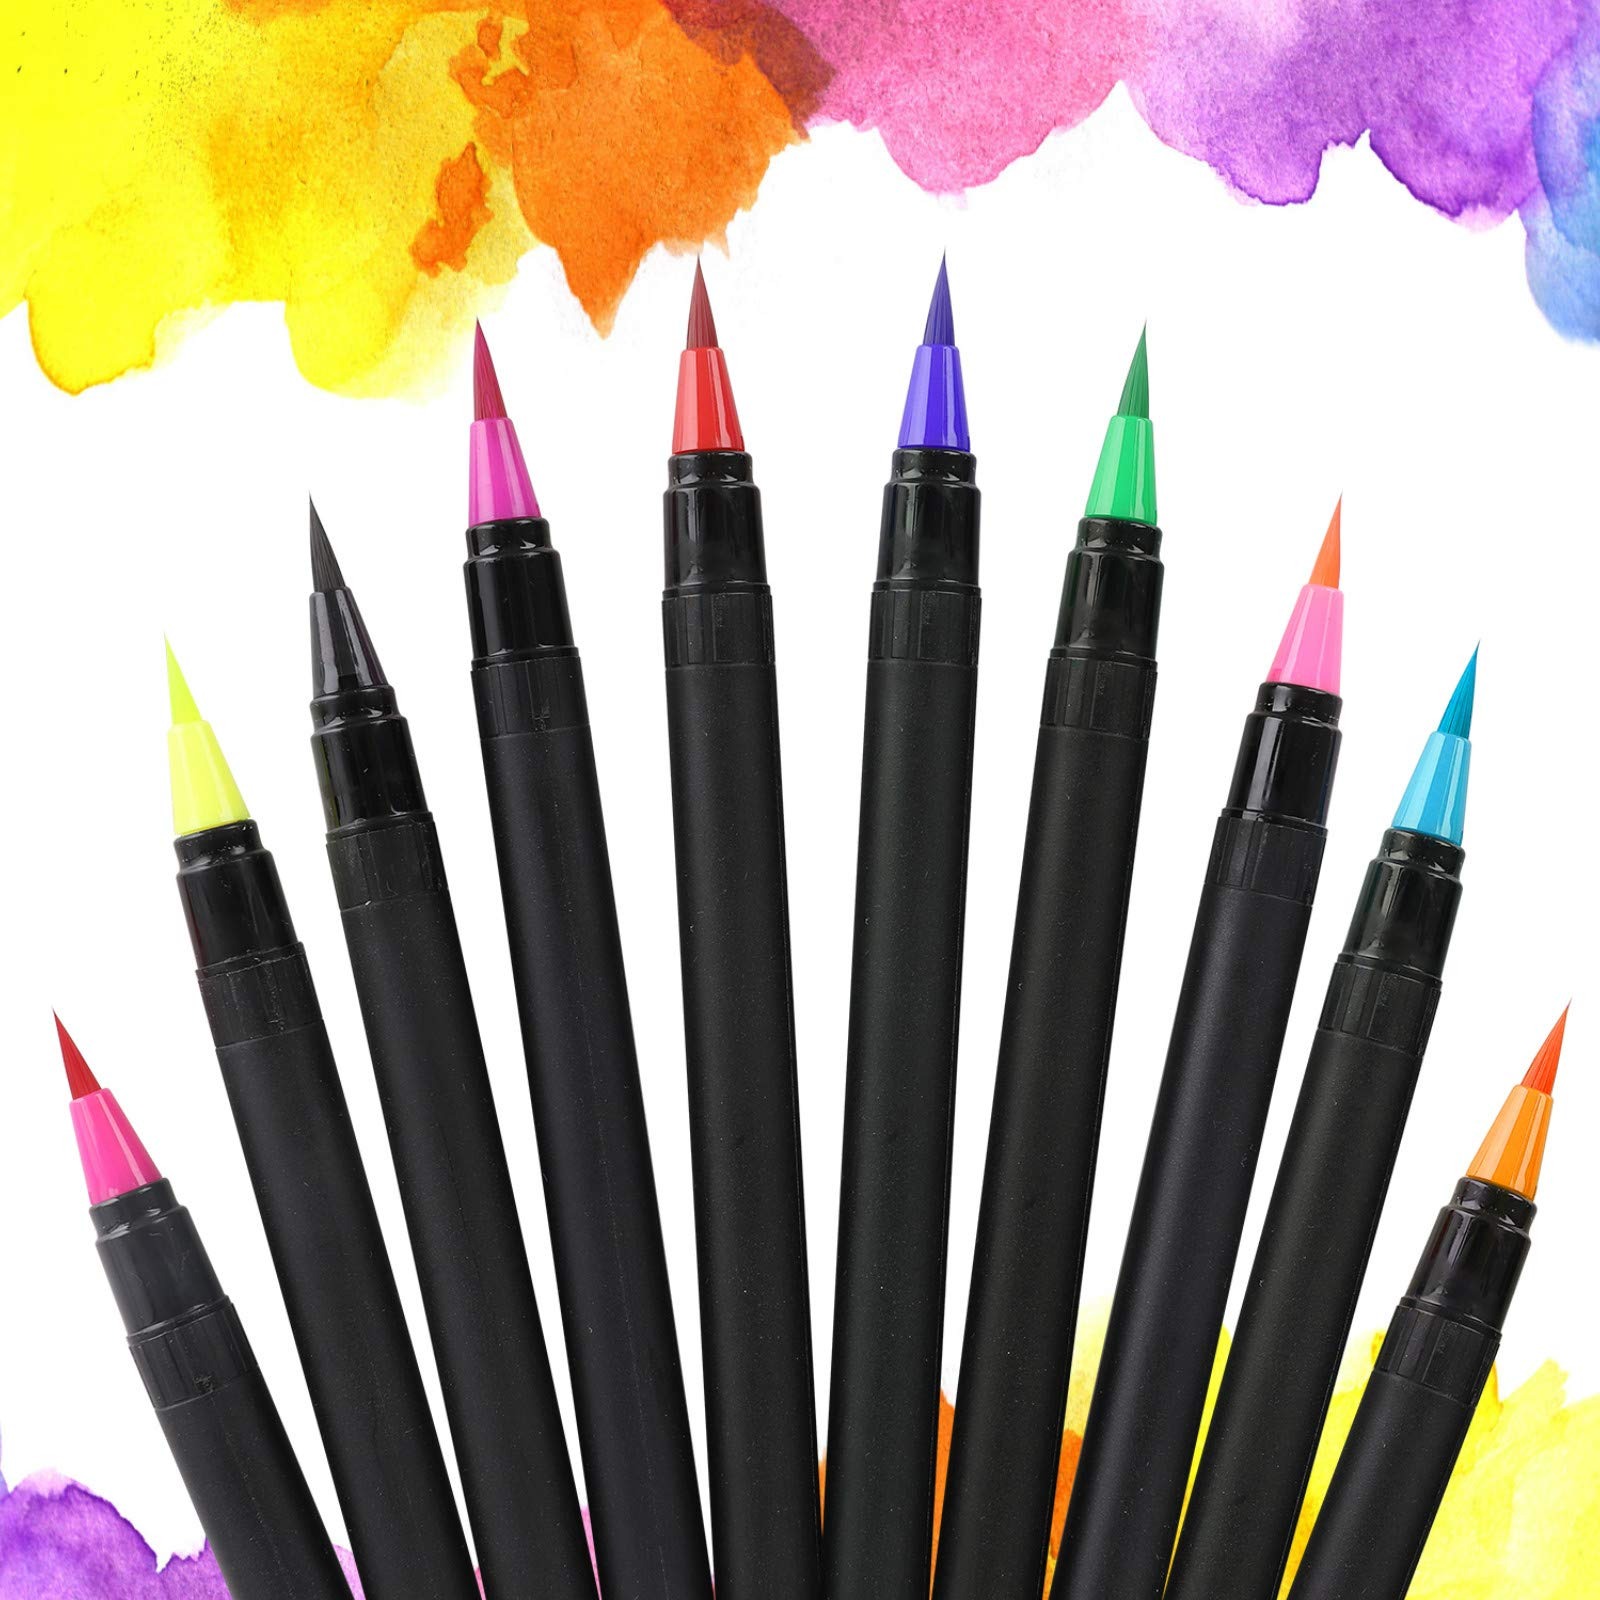
Item Name: Food Coloring Marker Pens, 10Pcs Food Grade Edible Markers Food Writers for Decorating Fondant, Cakes, Cookies, Easter Eggs Painting Drawing Writing - Flexible Brush Tip, 10 Colors
Bullet Point 1: 10 Vivid Colors: This food markers set including all the primary colors you need: Black, Red, Fluorescent Yellow, Green, Sky Blue, Fuchsia, Bright Pink, Dark Blue and Orange
Bullet Point 2: Safe and Edible: Nomeca food grade edible markers were made with Food grade edible ink, non-toxic, odorless and tasteless, won't alter the taste
Bullet Point 3: Flexible Brush Tip Design: Soft brush tip enables flexible to drawing lines. Use the tip's tapered point to create thin lines; Brush down for thicker lines. Easy to painting, sketching, doodling and shading. (Remember to cover the caps after use)
Bullet Point 4: Widely Use: Can be used on most smooth dry surfaces, such as marshmallows, fondant, cookies. Do NOT write on cake pops, candy melts and chocolates or any fat based product
Bullet Point 5: Kids Friendly: Safe, easy and fun to use, enables children to decorate the food as they want, provide a safety way for painting and drawing
Product Description: <p><b>✎&nbsp;Nomeca 10PCS Food Coloring Pen Set&nbsp;<br></b>- This food coloring kit includes 10 different colors: Black, Red, Fluorescent Yellow, Green, Sky Blue, Fuchsia, Bright Pink, Dark Blue and Orange.<br>- Safety Food grade ingredients, non-toxic, odorless and tasteless.<br>- Soft &amp; flexible brush tips makes it easy to draw the lines you need, can be used as both fine and thick tips<br>- Use the tip's tapered point to create thin lines; Brush down for thicker lines<br>- Widely used on fondant, cookies, dried icing, donuts, white chocolate, marshmallows, fruits, vegetables, eggs and more.<br>- Fun to use, also perfect for stenciling, stamping or creating doodler.<br>- Ideal for home baking DIY, play, birthday, party, wedding, anniversary, holiday and more!</p> <p> </p> <p><b>✎Warm Tips<br></b>* Wipe the pen tips clean after using.<br>* Cover the caps after using, otherwise it may get dry and unable to use.</p> <p> </p> <p><b>✎&nbsp;Package Includes<br></b>10 x Food Coloring Pens</p> <p> </p> <p><b>☞If get any problem with this food coloring pens, please contact us without hesitating, we will offer you a solution!</b></p>
Value: 10.0
Unit: Count

Price: 13.99